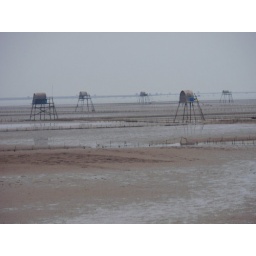
Thai binh ' beach - so natural view , people also live in that small house .